Cable Beach

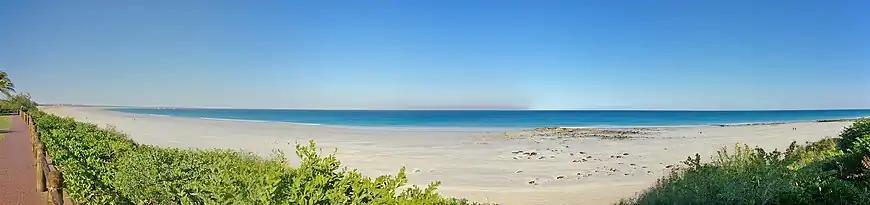
Panorama of Cable Beach

Box jellyfish, also known as stingers, may be present between November and April and caution is required when swimming there during this period. Warning signs are posted on the beach and stingers may be present outside the normal wet season months.